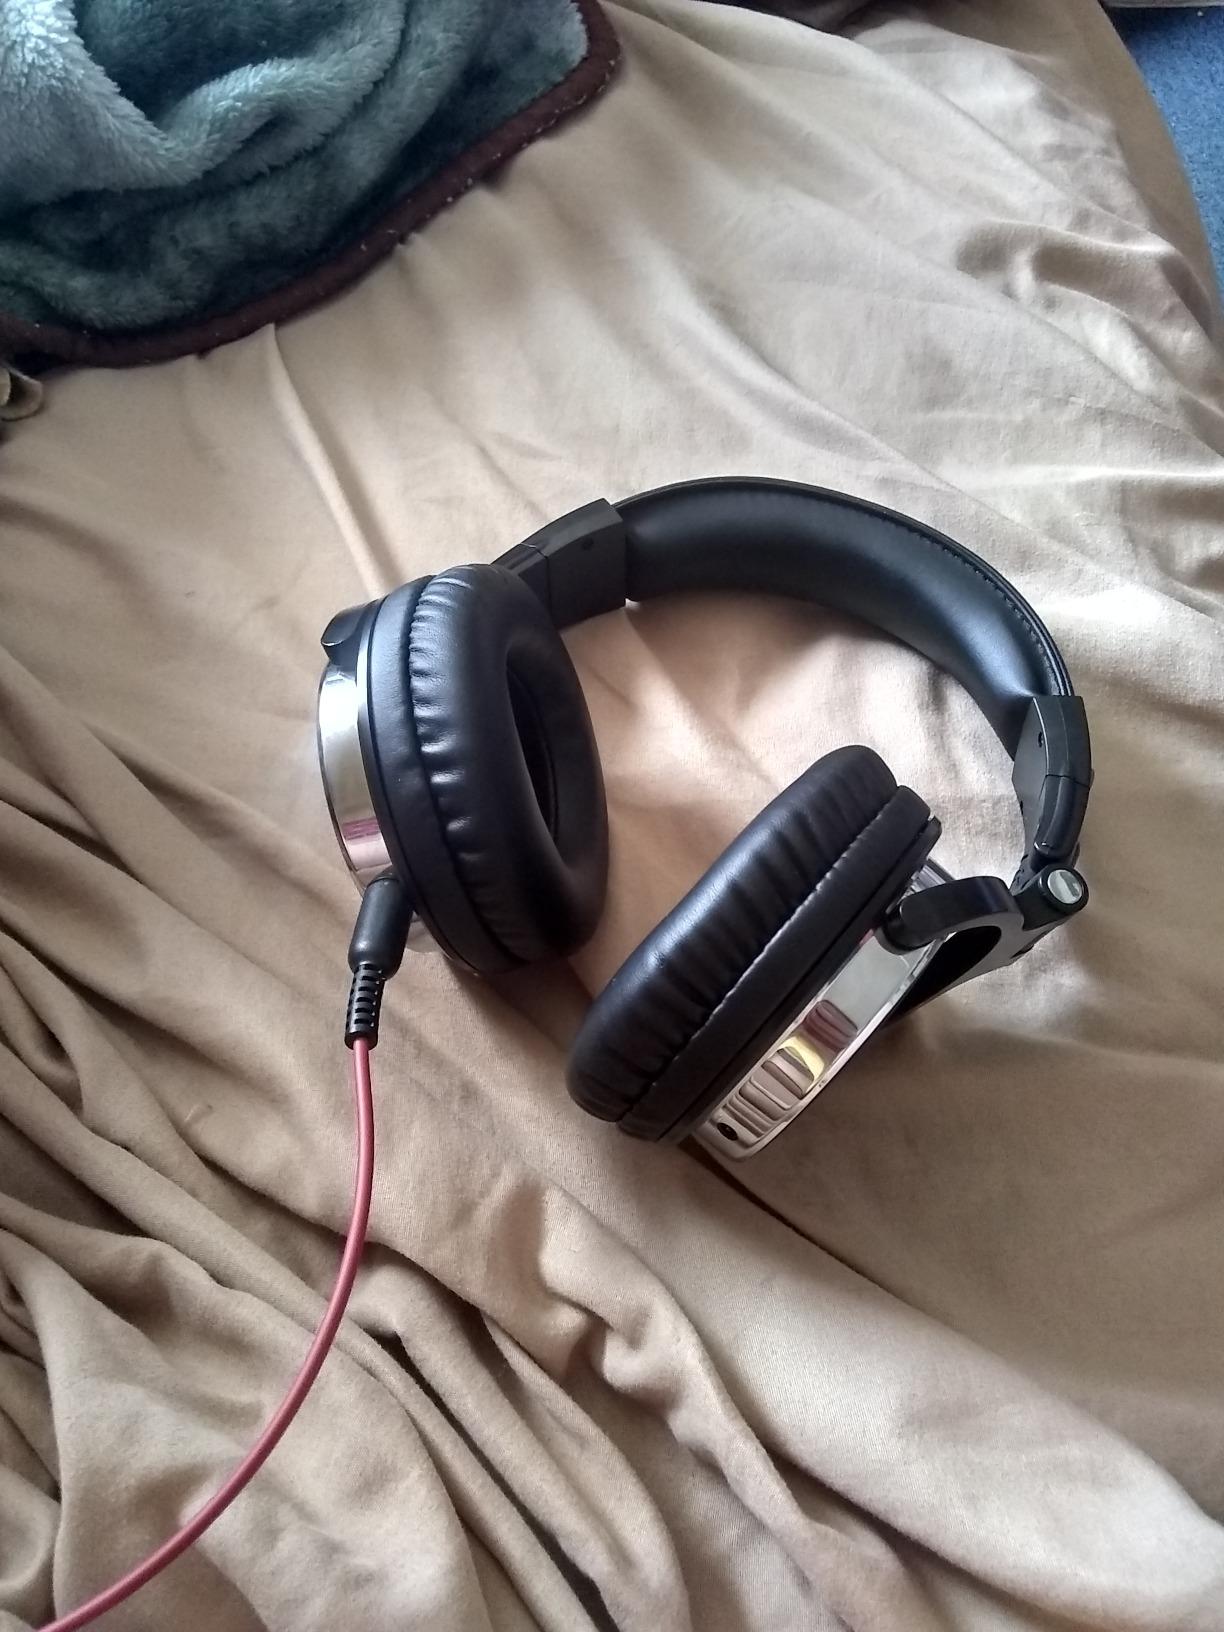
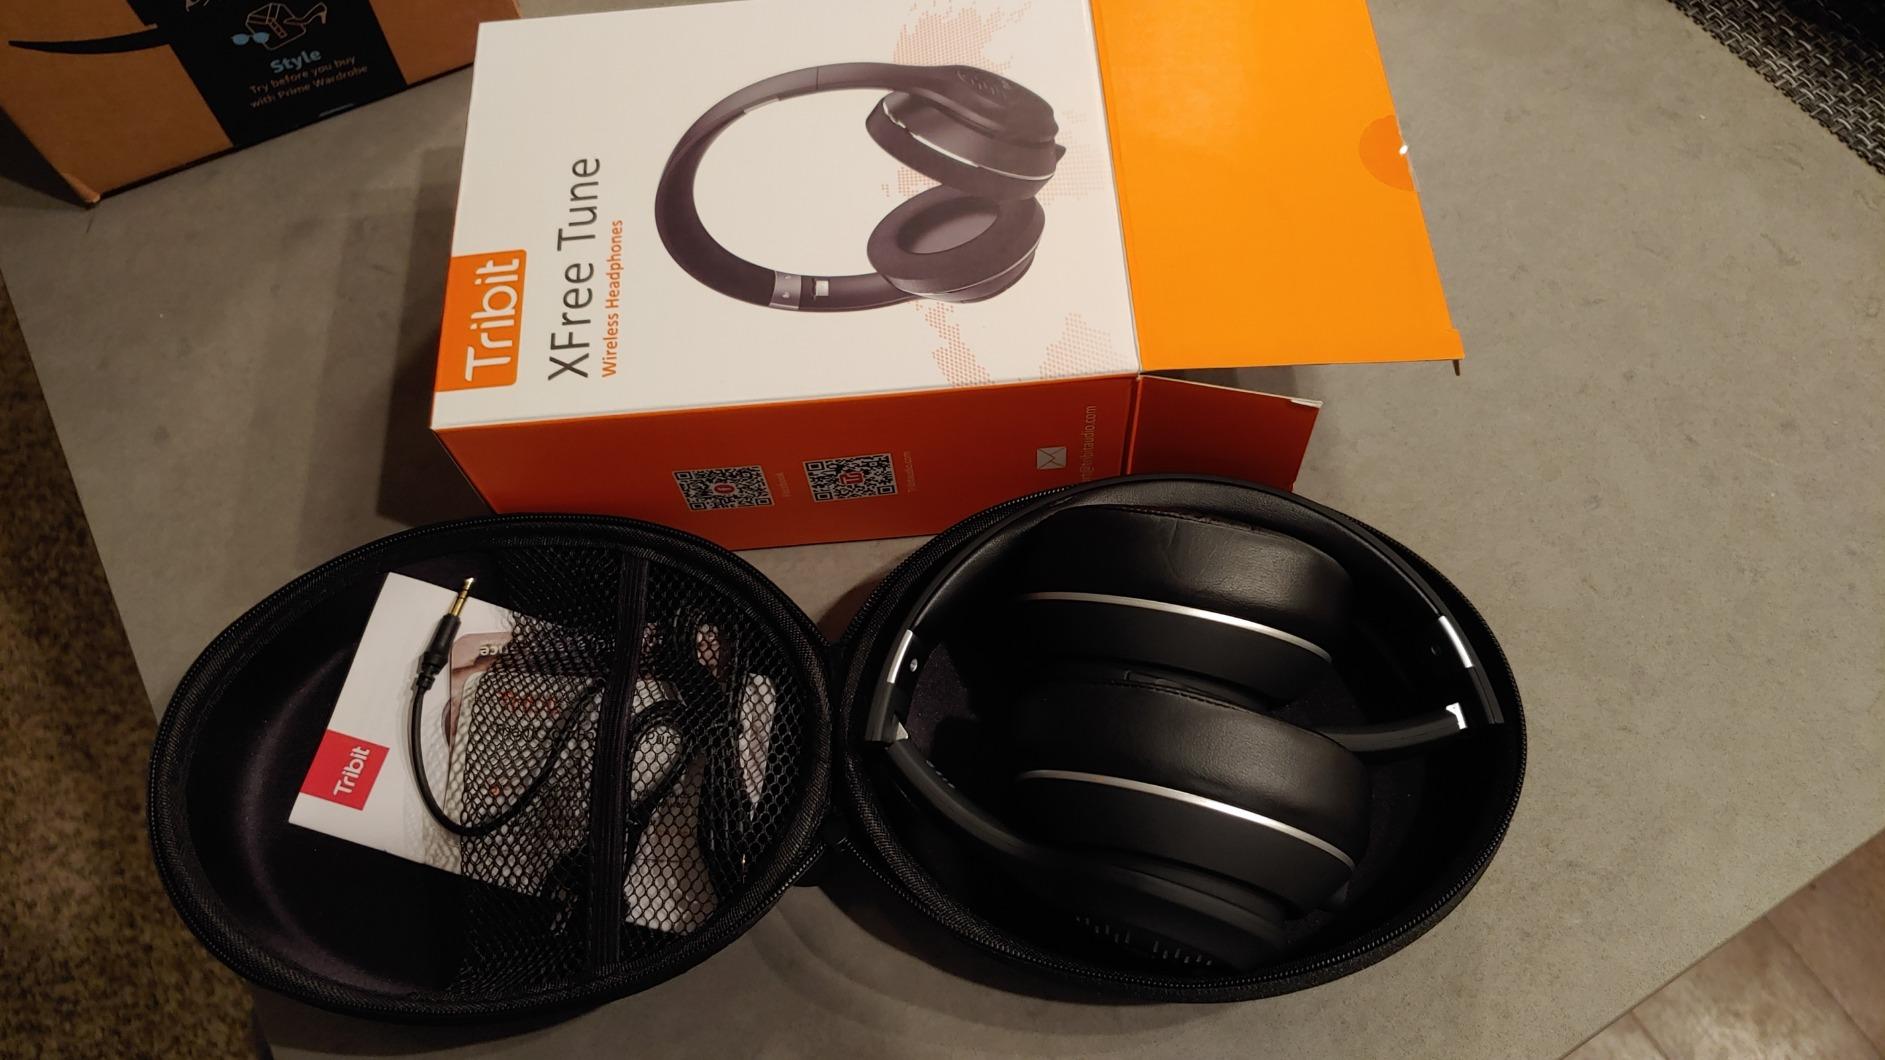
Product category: headphones
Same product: no